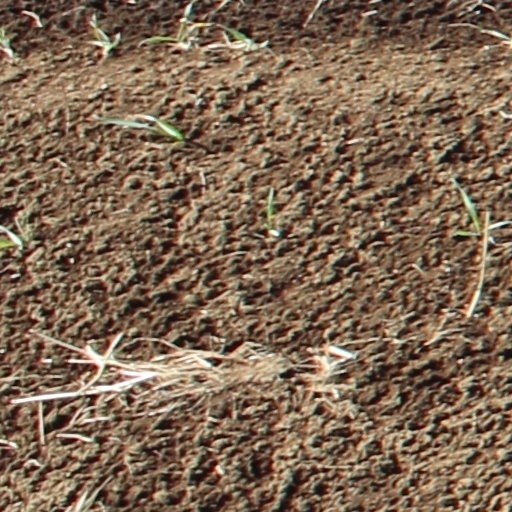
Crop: wheat